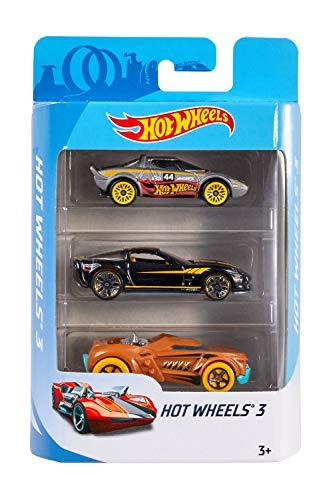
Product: Hot Wheels 3-Pack [Styles May Vary]
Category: Toys & Games | Play Vehicles | Die-Cast Vehicles
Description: Packs include three Hot Wheels vehicles with genuine die-cast parts.
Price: $8.44
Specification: ProductDimensions:3.5x10.9x22.3inches|ItemWeight:1.28ounces|ShippingWeight:2.88ounces(Viewshippingratesandpolicies)|ASIN:B000R33QMO|Californiaresidents:ClickhereforProposition65warning|Itemmodelnumber:K5904989D|Manufacturerrecommendedage:36months-5years